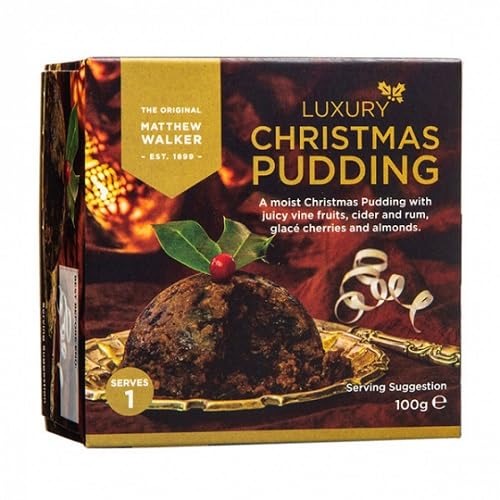
Item Name: Matthew Walkers Luxury Christmas Pudding - 100g, 4oz (6 Pack)
Bullet Point 1: The oldest Christmas Pudding Maker in the world.
Bullet Point 2: Probably the best tasting Christmas Pudding you'll ever taste.
Bullet Point 3: Don't mess up the Christmas Dinner with an inferior pudding.
Product Description: Matthew Walker... The oldest Christmas Pudding Maker in the world. Probably the best tasting Christmas Pudding you'll ever taste. Don't mess up the Christmas Dinner with an inferior pudding.
Value: 1.0
Unit: Count

Price: 37.29